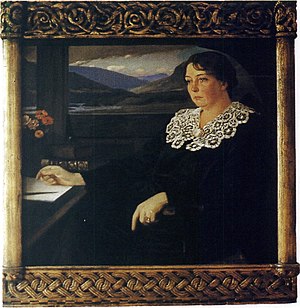
Harald Slott-Møller / Galleri
udsnit af ""Portræt af Sigrid Undset"""
Georg Harald Slott-Møller var en dansk maler og keramiker gift med maleren Agnes Slott-Møller. Harald Slott-Møller var søn af købmand Carl Emil Møller og Anna Maria født Møller.